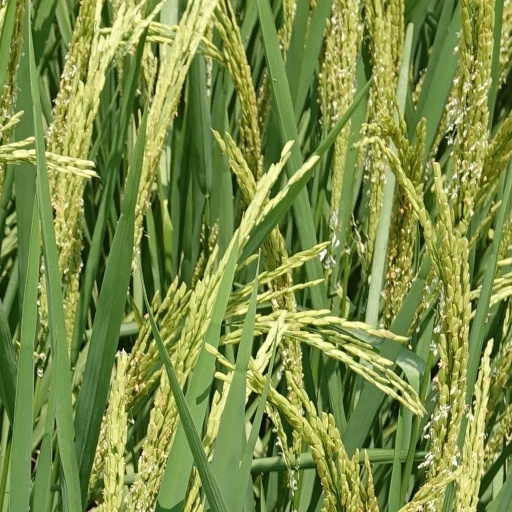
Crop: rice